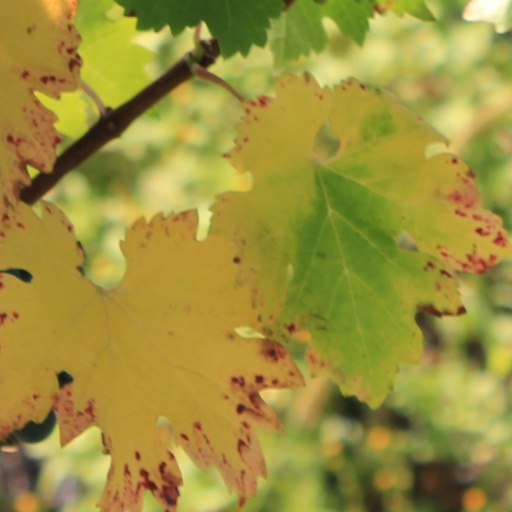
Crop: grape